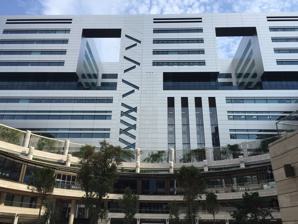
Building: 5 Broadgate
Country: United Kingdom
Year built: 2015
Office building in London 5 Broadgate in August 2016 5 Broadgate is a groundscraper in the City of London . It serves as the British headquarters of Swiss bank UBS , the world's largest private bank, and was designed by Ken Shuttleworth of Make Architects . It is notable for its unique smooth steel façade with horizontal, diagonal, and vertical strips of windows, designed to look like an engine block . The building is currently owned by the National Pension Service of Korea , which purchased the building in March 2022 together with LaSalle Investment Management . Design 5 Broadgate at night 5 Broadgate contains 700,000 square feet (65,000 m 2 ) of office space over 13 storeys adjacent to Liverpool Street station . Its façade is made of stainless steel. Built by Seele to resemble "a giant engine block ", the 34,000 square metres (370,000 sq ft) exterior is made up of 8,000 elements, including steel panels up to 9 square metres (97 sq ft) in size. The building is 60 metres (200 ft) high at its corners, as tall as the other buildings on the Broadgate estate. Only about 35% of the façade contains glazing for heat insulation. The exterior contains horizontal, diagonal and vertical strips of windows. The horizontal windows generally overlook the offices, the vertical windows are near the lift shafts, and the diagonal windows are adjacent to the exit stairs. 5 Broadgate features open terraces on higher stories, and it has a large 5 carved into its exterior on the ground floor. The two lowest storeys contain a 200-seat auditorium, restaurants, a gym, and a dry cleaner. Above those are four trading floors which can fit 3,000 people each, as well as seven storeys of offices above. The superstructure is divided into a grid of 13.5-by-12-metre (44 by 39 ft) sections, arranged around the trading floors. Three of the building's four utility cores are placed along the site perimeter to increase the amount of space on each trading floor. The slab-to-slab distance, or the height between different storeys' floor slabs, is 5 metres (16 ft) on the trading floors. This provides space for an underfloor plenum system, which contains pipes that provide chilled water to the workstations. Directly above the highest trading floor is a service floor. The next two storeys are used for client meetings and contain terraces and atriums. The top four storeys are used as conventional offices. The building occupies the site of two former buildings. As part of the agreement with the City of London, the former pedestrian path between the two buildings has been closed for security reasons, and businesses at the base of the building have been banned. About 5,400 people work at 5 Broadgate, 3,000 of which are UBS employees, while the remainder are support staff. According to The Independent , the UBS Cleaning Academy ensured that the washrooms were durable enough to withstand emotional outbursts by traders. 5 Broadgate was designed to be environmentally friendly and has received a BREEAM Excellent rating, placing it in the "top 10% of UK new non-domestic buildings". The building was built of 39% recycled materials, and 99% of construction waste was "diverted from landfill". In addition to 7,500 square feet of green roof space, 5 Broadgate also claims to have the largest array of solar panels in the City of London on its roof. It is also said to have 65% lower carbon emissions than the two buildings it replaced. Ownership and tenants 5 Broadgate was developed by the British Land Company and completed in 2015, upon which UBS moved into its offices. UBS reportedly paid almost £500 million for the building, and is committed to leasing the property until at least 2035. The building was purchased by Hong Kong -based CK Asset Holdings Ltd. in June 2018 for £1 billion, using funds from its sale of The Center , a skyscraper in Hong Kong. In March 2022, CK Asset sold 5 Broadgate to the National Pension Service of Korea and LaSalle Investment Management for about £1.21 billion, amid rising demand for office space in London. The deal was the most expensive non-tower real estate deal ever to take place in London, and the overall most expensive deal since the 2017 sale of 20 Fenchurch Street to Lee Kum Kee for £1.3 billion, according to Colliers , a real-estate firm that advised CK Asset. When the deal was first reported by Bloomberg in December 2021, soon after it had been agreed, it allegedly valued 5 Broadgate at £1.25 billion, surpassing competing bids by Bright Ruby Resources, a company owned by Chinese billionaire Du Shuanghua, and Mubadala Investment Company , a sovereign wealth fund of the Emirate of Abu Dhabi . The sale of 5 Broadgate represented a total return on investment, including property appreciation and rent, of 45%, or HK$4.8 billion, for CK Asset; this reportedly represented a yield of 3.6%. In November 2022, accountancy firm Grant Thornton agreed to sublease two floors at 5 Broadgate from UBS, consisting of just under 105,000 square feet (9,800 m 2 ) of office space, at £70 per square foot, a rate similar to the rent paid by UBS. UBS had initially announced their intention to sublet two floors at £75 per square foot in July 2022, as hybrid working policies had left large amounts of office space unused. Grant Thornton will move its UK headquarters from their current location at 30 Finsbury Square to 5 Broadgate, a distance of around 300 meters, "from mid to late 2024 onwards". Reception In a 2011 review for The Guardian , Rowan Moore criticised the design of 5 Broadgate for failing to blend in with its surroundings, calling it "an aloof fortress that ignores its responsibilities to the wider community", "defensive-aggressive", and an "expression of power". He criticized the use of a sheer metal façade, in contrast to the layered stone structures previously occupying the space. Moore speculated that the dependence of the British economy, and the City of London in particular, on large financial institutions helped UBS win concessions from City planners, such as the removal of a public walkway and businesses on the ground floor for security reasons. A 2015 article in The Independent by Jay Merrick was less critical, saying "The City, more than anywhere else in London, craves striking new buildings". However, Merrick acknowledges that the demolition of two existing buildings and their replacement with the massive steel facade of 5 Broadgate was controversial. Potential opposition to the design prompted City Planning Officer for the City of London Peter Rees to keep the designs confidential until they were submitted for planning approval. References